Oneida Football Club

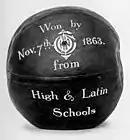
The ball used by Oneida in 1863 was box-shaped with rounded corners

In the 1862 and 1863 seasons the Oneidas played matches with the Boston Latin and the English High schools and one with the combined teams of the Roxbury and Dorchester High Schools, all of which they won. On 7 November 1863 Oneida played vs the combined English High and Boston Public Latin Schools. In that match, the Oneidas allowed their opponents sixteen men, they, themselves, playing their usual fifteen.